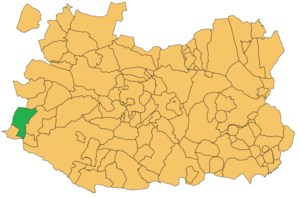
Chillón est une commune d'Espagne de la province de Ciudad Real dans la communauté autonome de Castille-La Manche.